2018 Alberta municipal censuses

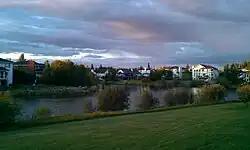
Sherwood Park is an urban service area within Strathcona County.

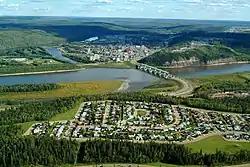
Fort McMurray is the Regional Municipality of Wood Buffalo's urban service area.

The following is a list of hamlet and other unincorporated community populations determined by the 2018 municipal censuses conducted by Rocky View County, Strathcona County and the Regional Municipality (RM) of Wood Buffalo excluding the urban service areas of Fort McMurray and Sherwood Park that are presented above.